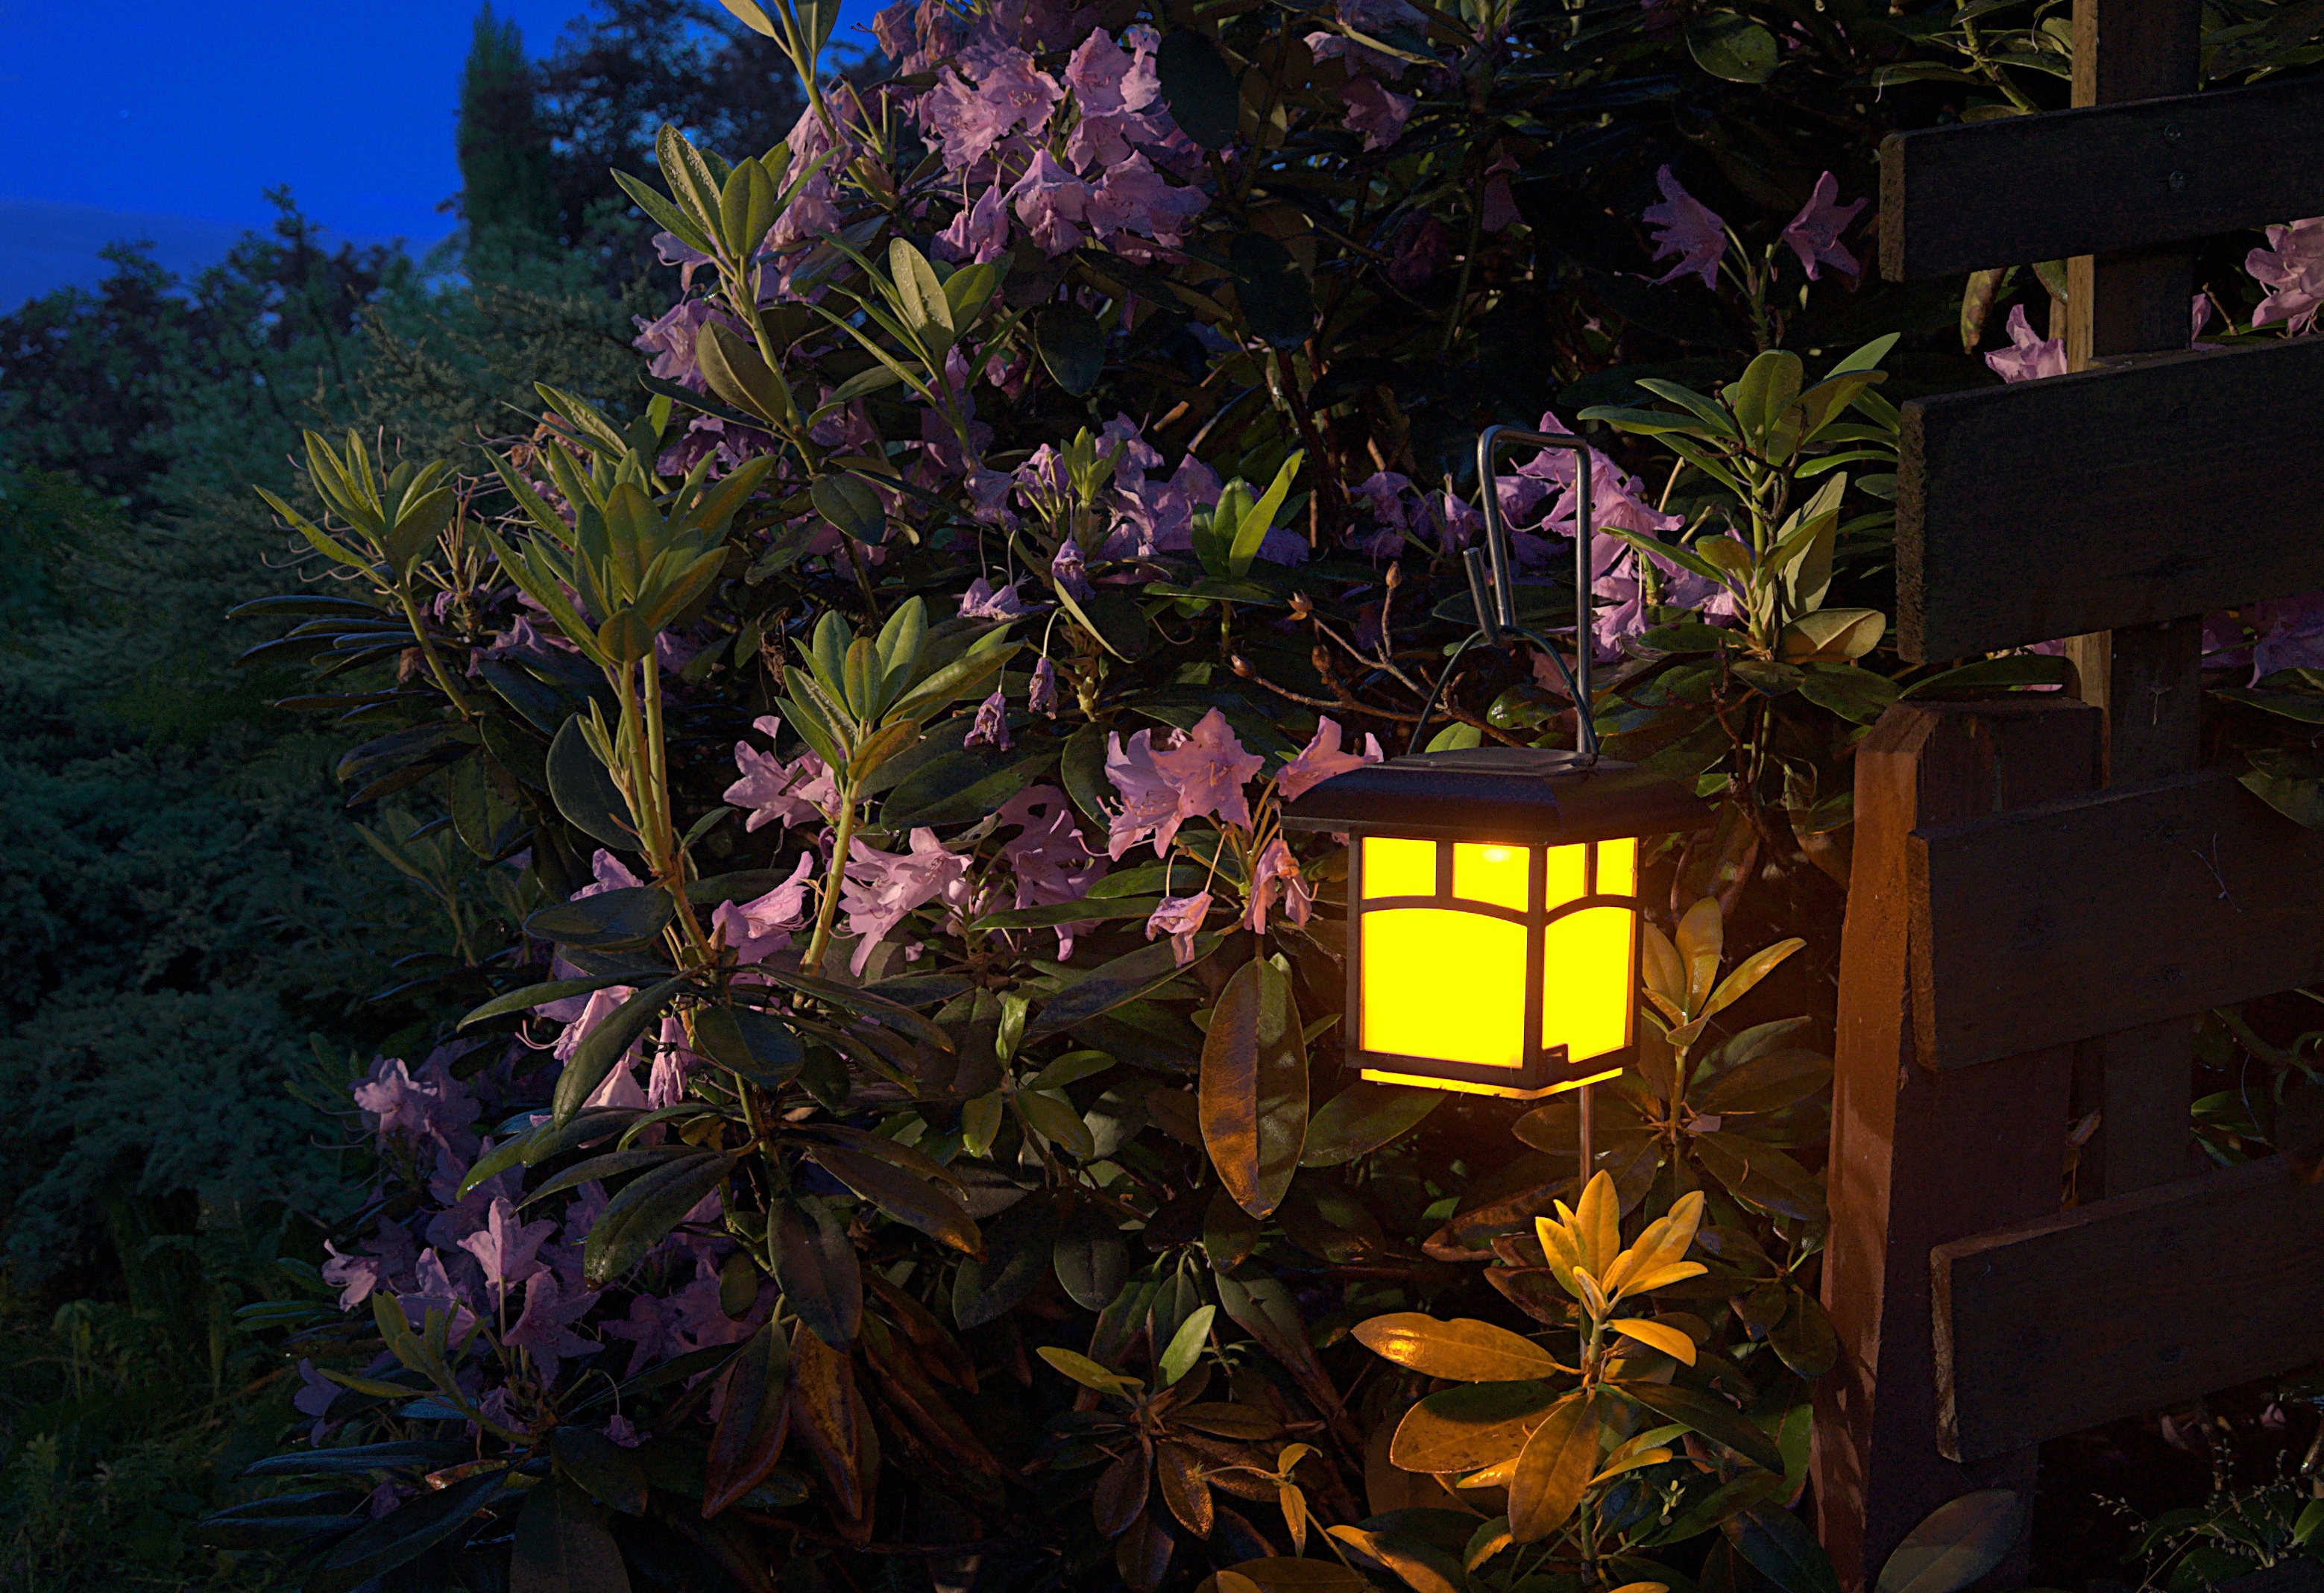
tree, branch, light, plant, night, leaf, flower, spring, lantern, backyard, romantic, botany, garden, lighting, flora, flowers, corner, replacement lamp, woody plant, landscape lighting, night garden